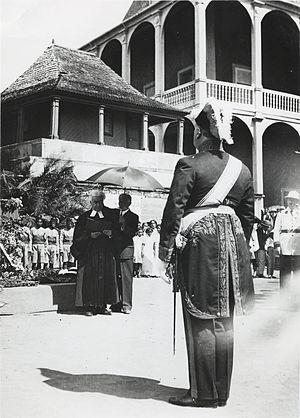
Réinhumation des restes mortels de Ranavalona III au Palais de la Reine, Rova de Tananarive.